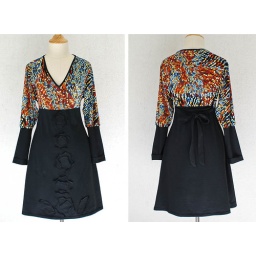
Long-sleeved dress with V-neck in black